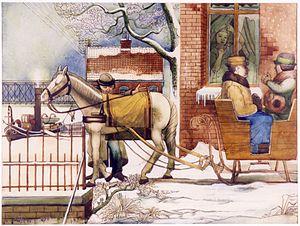
Ernst Thoms était un peintre allemand lié au courant de la Nouvelle Objectivité.